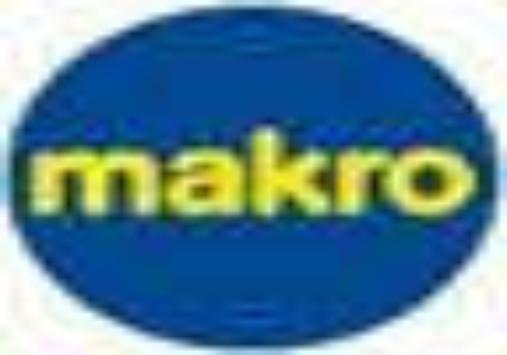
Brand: Makro
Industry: Necessities